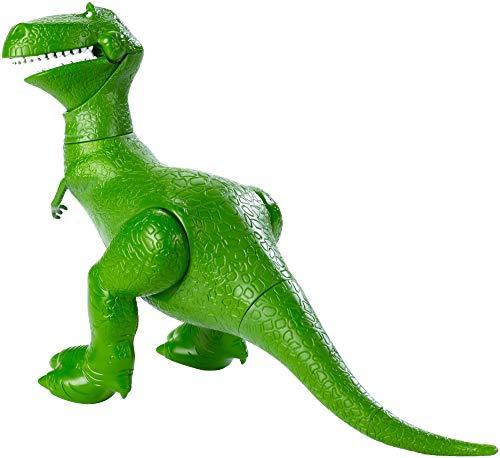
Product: Disney Pixar Toy Story Rex Figure, 7.8"
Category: Toys & Games | Toy Figures & Playsets | Action Figures
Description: Disney/Pixar Toy Story 4 Rex figure in movie-inspired relative scale.
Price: $12.50
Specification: ProductDimensions:4x10x6inches|ItemWeight:3.52ounces|ShippingWeight:7.8ounces(Viewshippingratesandpolicies)|ASIN:B07HD1DRCJ|Itemmodelnumber:GGX35|Manufacturerrecommendedage:36months-7years